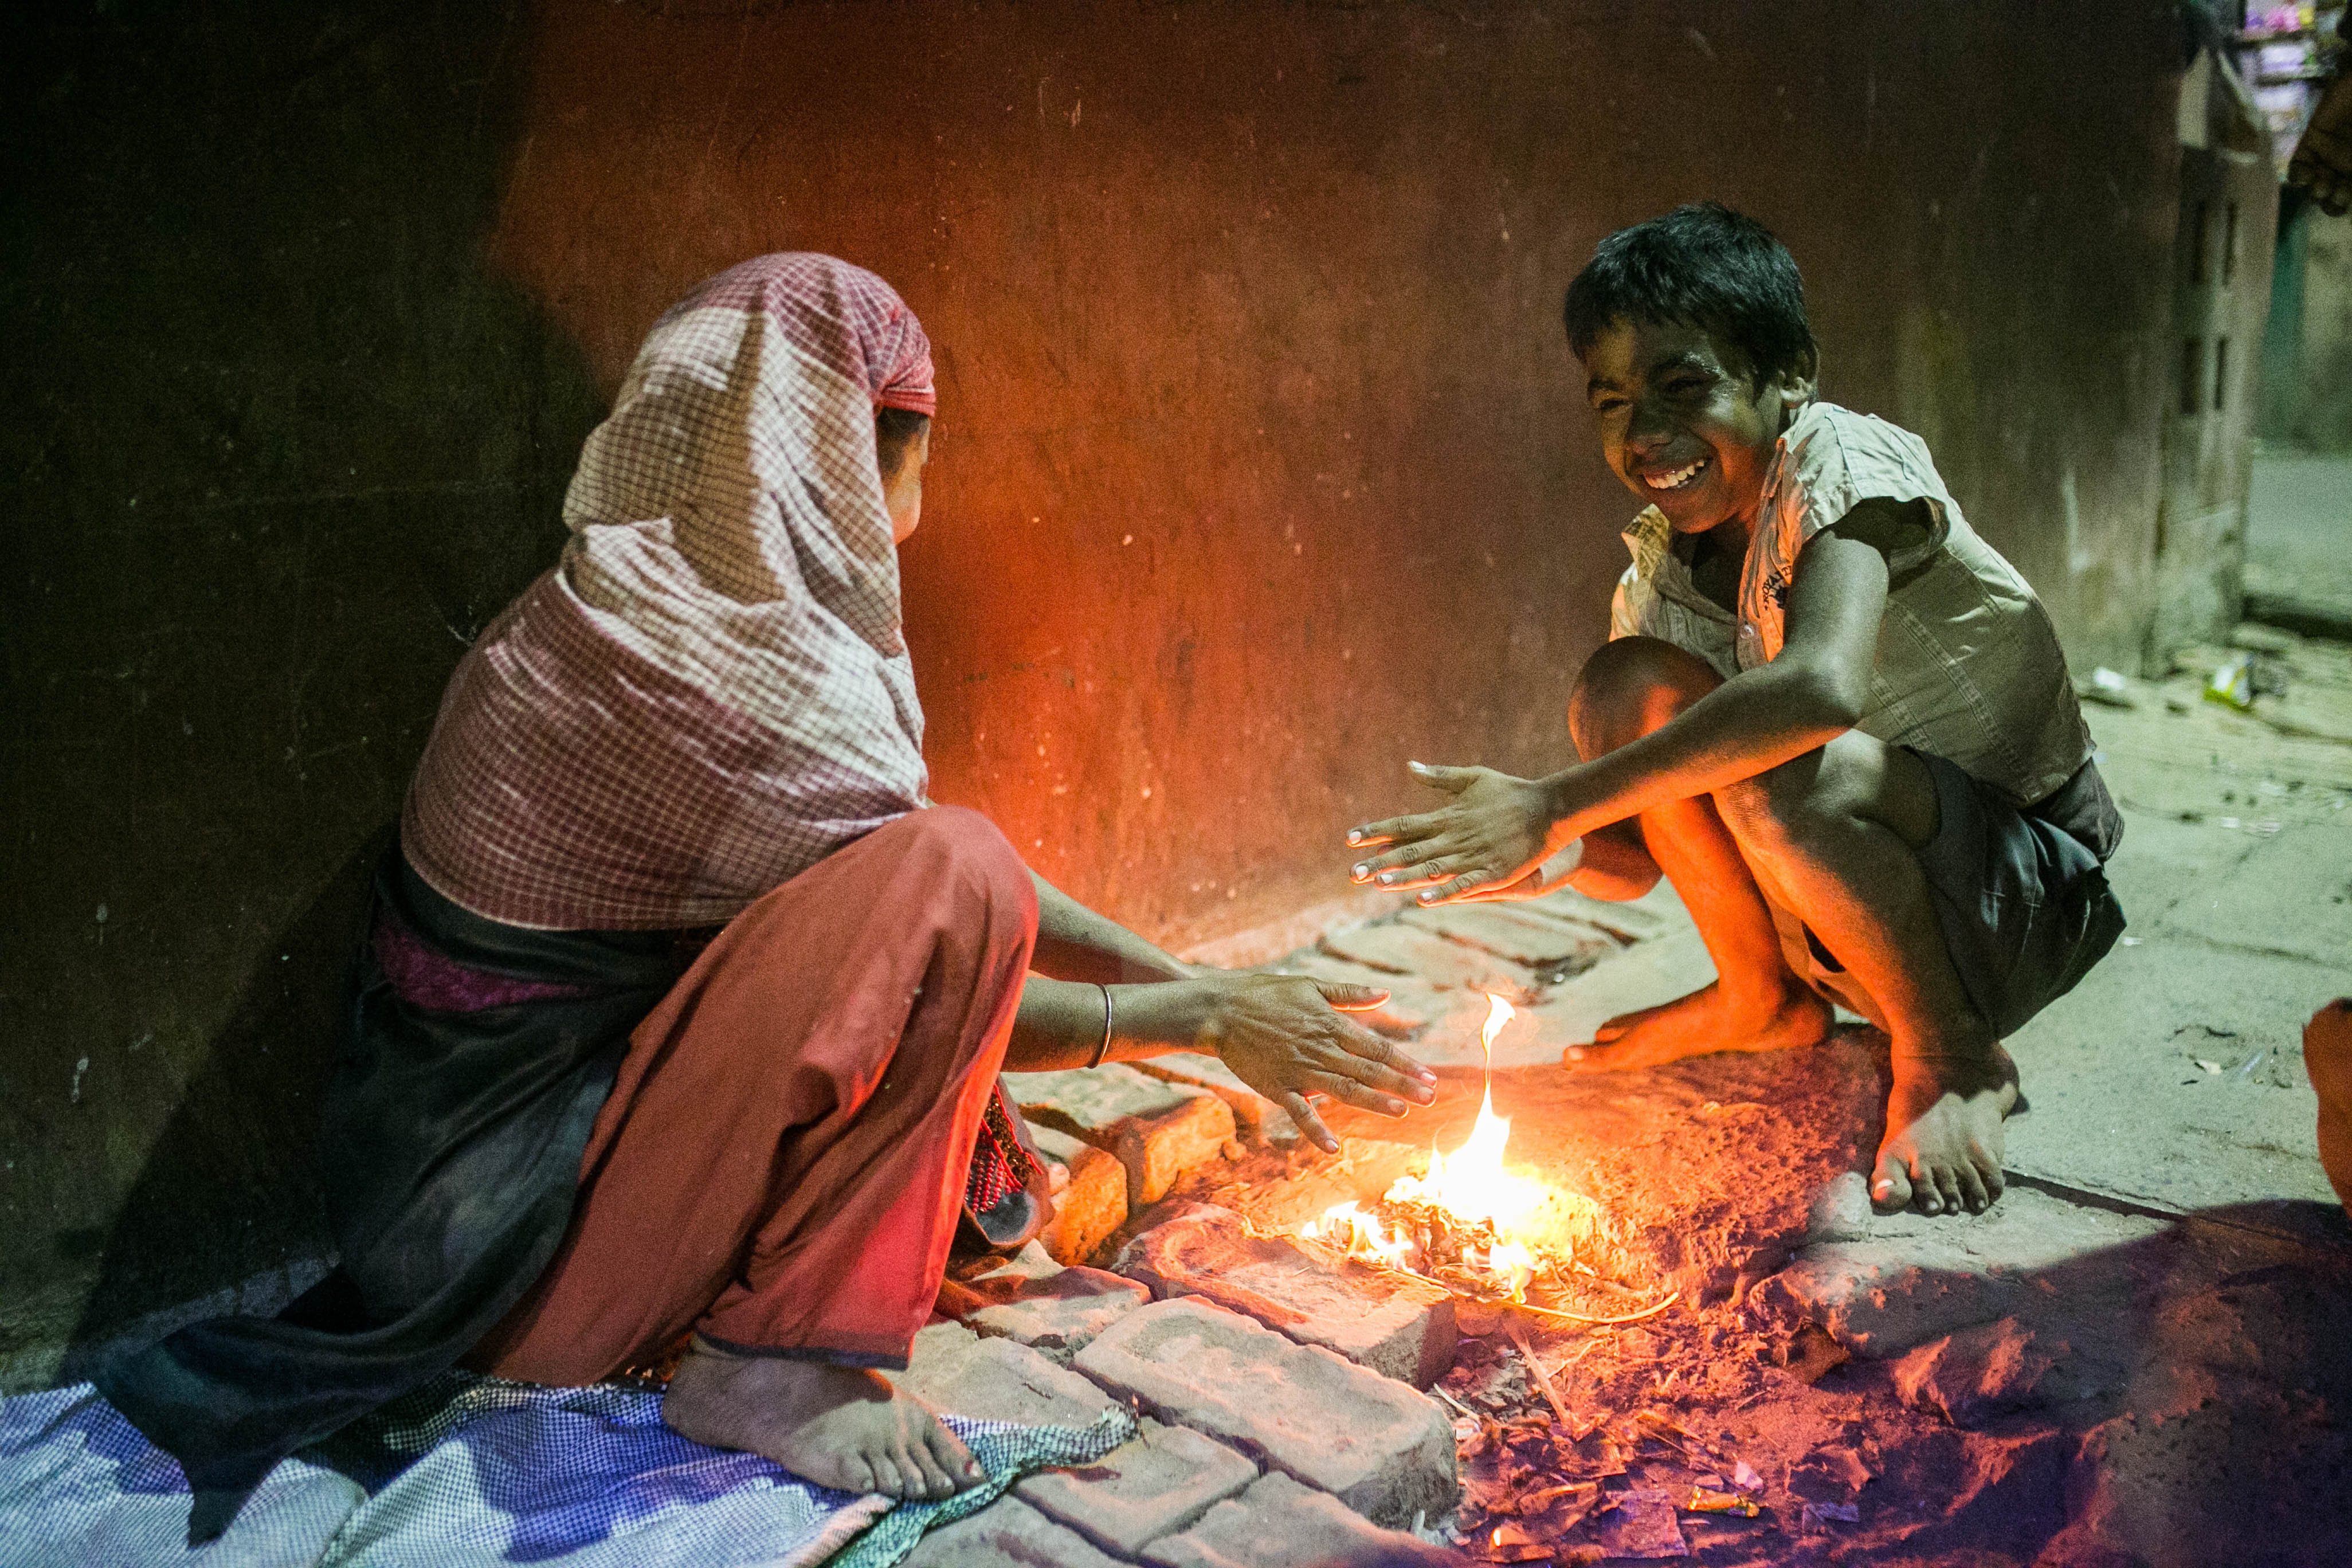
recreation, campfire, art, temple, tradition, ritual